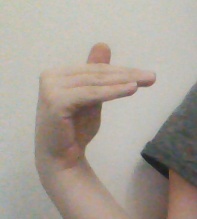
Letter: khaa